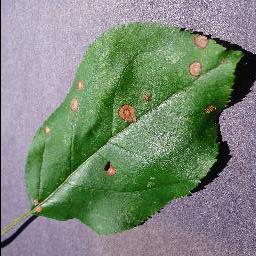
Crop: apple
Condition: black_rot